Ione, California

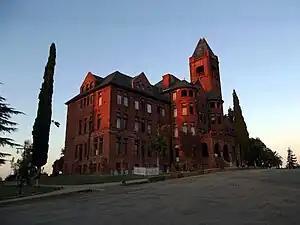
Preston School of Industry, Preston Castle

Ione has many landmarks and historical points of interest. Three are listed as California Historical Landmarks: